Slayers (film)

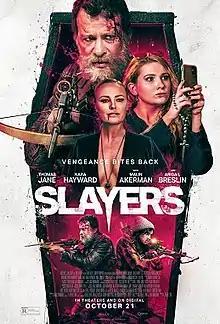
Theatrical release poster

Slayers is a 2022 American comedy horror film, written, produced and directed by K. Asher Levin. It stars Thomas Jane, Kara Hayward, Jack Donnelly, Lydia Hearst, Malin Akerman, and Abigail Breslin. The film was released in theaters and digitally on October 21, 2022, by The Avenue Entertainment.